Josef Berg

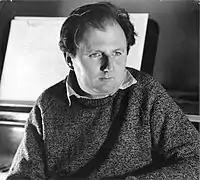
Josef Berg

Josef Berg (8 March 1927 – 26 February 1971) was a Czech composer, musicologist and librettist. His work represents a remarkable value in the context of Czech music after World War II.